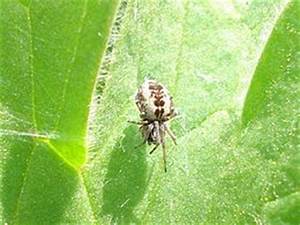
Label: ragno